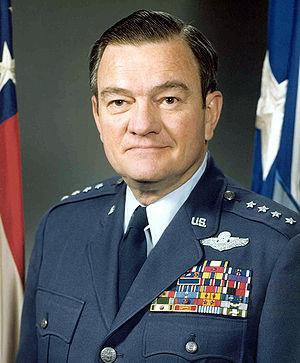
Le Vice Chief of Staff of the United States Air Force est le deuxième officier le plus gradé de l'armée de l'air américaine. En cas d'absence ou d'empêchement du chef d'état-major de l'armée de l'air, le VCSAF assume les tâches et responsabilités du CSAF. Le VCSAF peut également exercer d'autres fonctions que lui confient le Secrétaire à la défense, le Secrétaire à l'US Air Force ou le CSAF. Le VCSAF est nommé par le président des États-Unis et doit être confirmé par un vote à la majorité du Sénat. En vertu de la loi, le VCSAF est nommé général quatre étoiles.